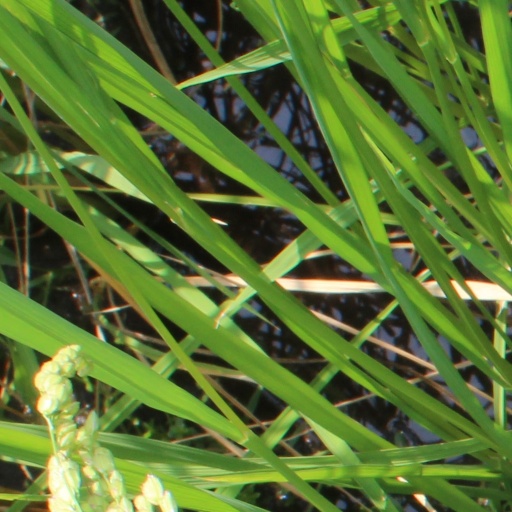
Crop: rice